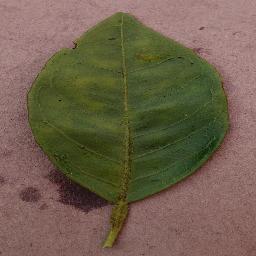
Label: Orange___Haunglongbing_(Citrus_greening)